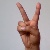
The image shows a hand gesture representing the letter 'V' in Indian Sign Language.